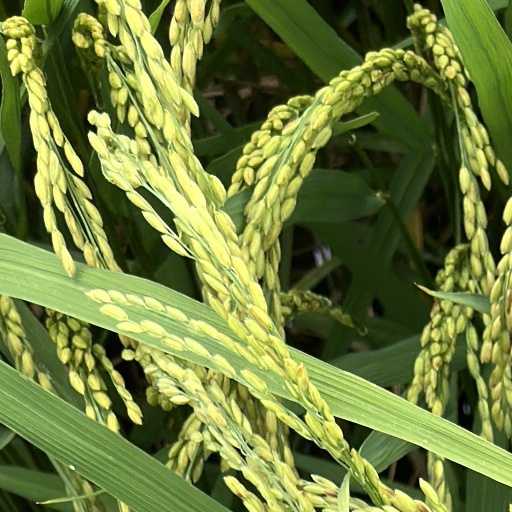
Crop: rice